Jacky Ickx

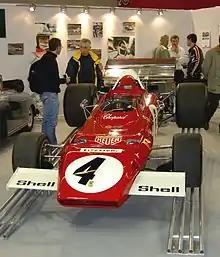
Jacky Ickx's Ferrari 312B2 (1971/72)

In 1971, Ickx and Ferrari started as favourites, but the championship went to Jackie Stewart with the new Tyrrell. Ferrari traditionally started the season with its full attention on the sports car championship rather than Formula One, a fact that had already caused John Surtees to leave in the middle of the 1966 season. Ickx won at Zandvoort in the rain with Firestone wet tyres, while Stewart had no chance with his Goodyear rubber. After that, he had a lot of retirements, while Stewart took one win after the other, despite Ickx giving him a good challenge at the Nürburgring once again, where both drivers shared victories from 1968 to 1973. That long and very challenging track was the favourite of Ickx, while Stewart had called it the 'Green Hell' as well as being a driving force behind the driver boycott of 1970 that urged the Germans to rework the layout of the track, which had been built in 1927. Stewart said the only thing that had changed since then were the trees growing bigger. As requested, those near the track were cut and replaced with a small run-off area, and armco. So, the Scot and the Belgian not only fought on the track, but also off the track. Stewart was constantly fighting for more safety in Formula One, while Ickx thought by doing that the challenge was taken out of the sport.